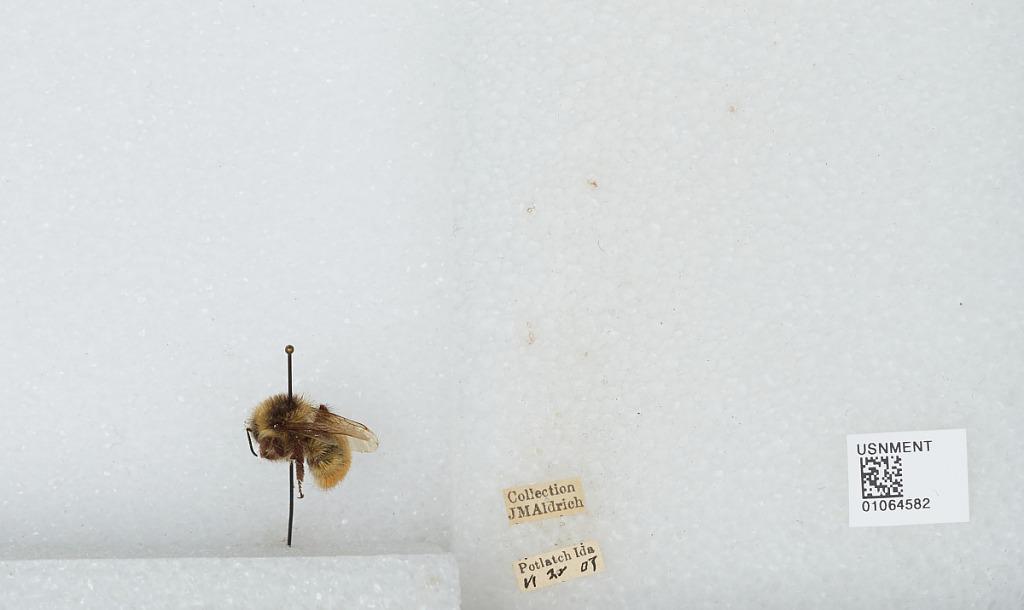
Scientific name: Bombus sp.
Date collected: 1907-6-28
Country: United States
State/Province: Idaho
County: Latah
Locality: Potlatch
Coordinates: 45.9217, -116.898